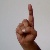
The image shows a hand gesture representing the letter 'D' in Indian Sign Language.